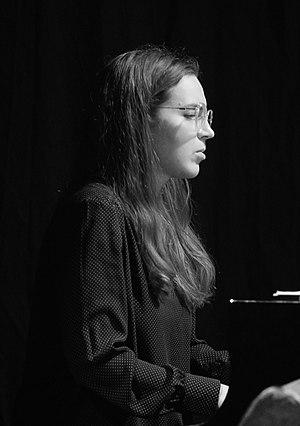
en concert à la Cartonnerie de Reims.